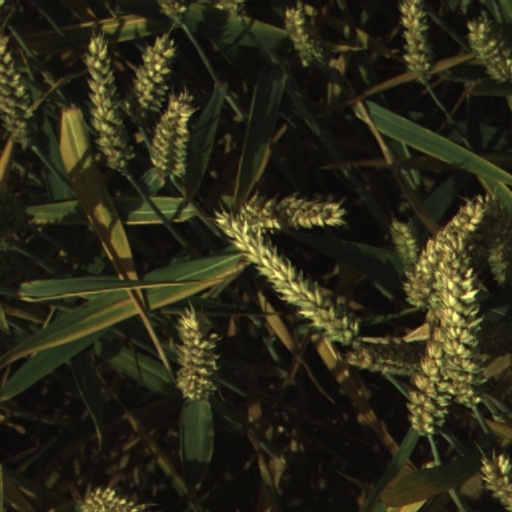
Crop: wheat